General relativity

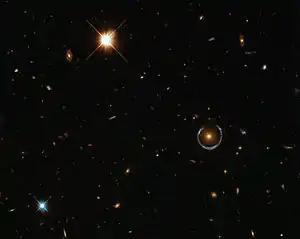
This blue horseshoe is a distant galaxy that has been magnified and warped into a nearly complete ring by the strong gravitational pull of the massive foreground luminous red galaxy.

The current models of cosmology are based on Einstein's field equations, which include the cosmological constant formula_25 since it has important influence on the large-scale dynamics of the cosmos,